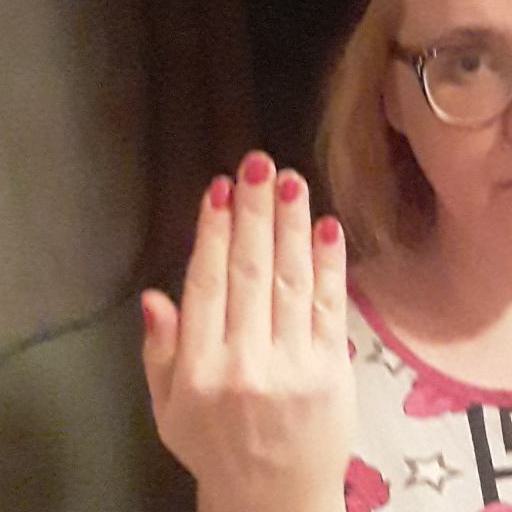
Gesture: stop_inverted